Dermatology

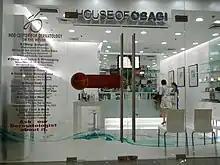
A Cosmetic dermatology unit in SM City North Edsa, Philippines

Dermatologists have been leaders in the field of cosmetic surgery. Some dermatologists complete fellowships in surgical dermatology. Many are trained in their residency on the use of botulinum toxin, fillers, and laser surgery. Some dermatologists perform cosmetic procedures including liposuction, blepharoplasty, and face lifts. Most dermatologists limit their cosmetic practice to minimally invasive procedures. Despite an absence of formal guidelines from the American Board of Dermatology, many cosmetic fellowships are offered in both surgery and laser medicine.